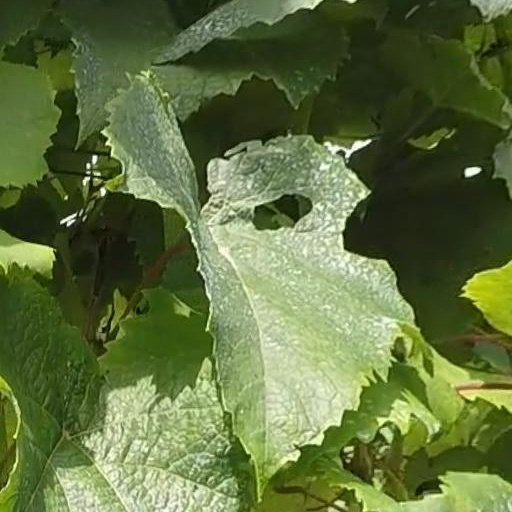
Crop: grape